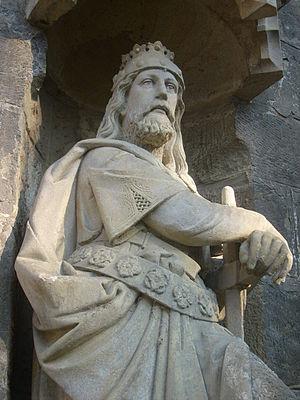
Cet article donne la liste des ducs et rois de Bohême ; le duché devient un royaume à titre viager en 1085 et en 1158 par décret du Saint-Empire. Le titre royal fut définitivement accordé à Ottokar Iᵉʳ en 1198.
Bretislav Iᵉʳ Premysl, dit le Guerrier, de la maison Premyslides, né entre 1002 et 1005, est duc de Bohême de 1034 à 1055.